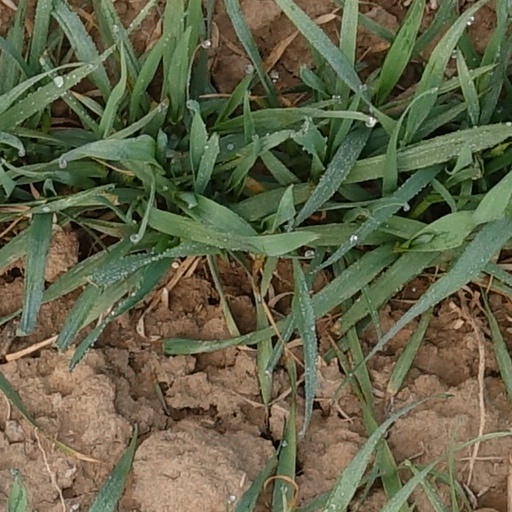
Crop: wheat